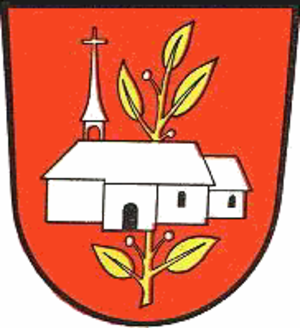
Ottenstein (Niedersachsen)
Coat of arms of Ottenstein
Ottenstein er en kommune i den nordvestlige del af Landkreis Holzminden i den tyske delstat Niedersachsen, med 1.185 indbyggere, og en del af amtet Bodenwerder-Polle.